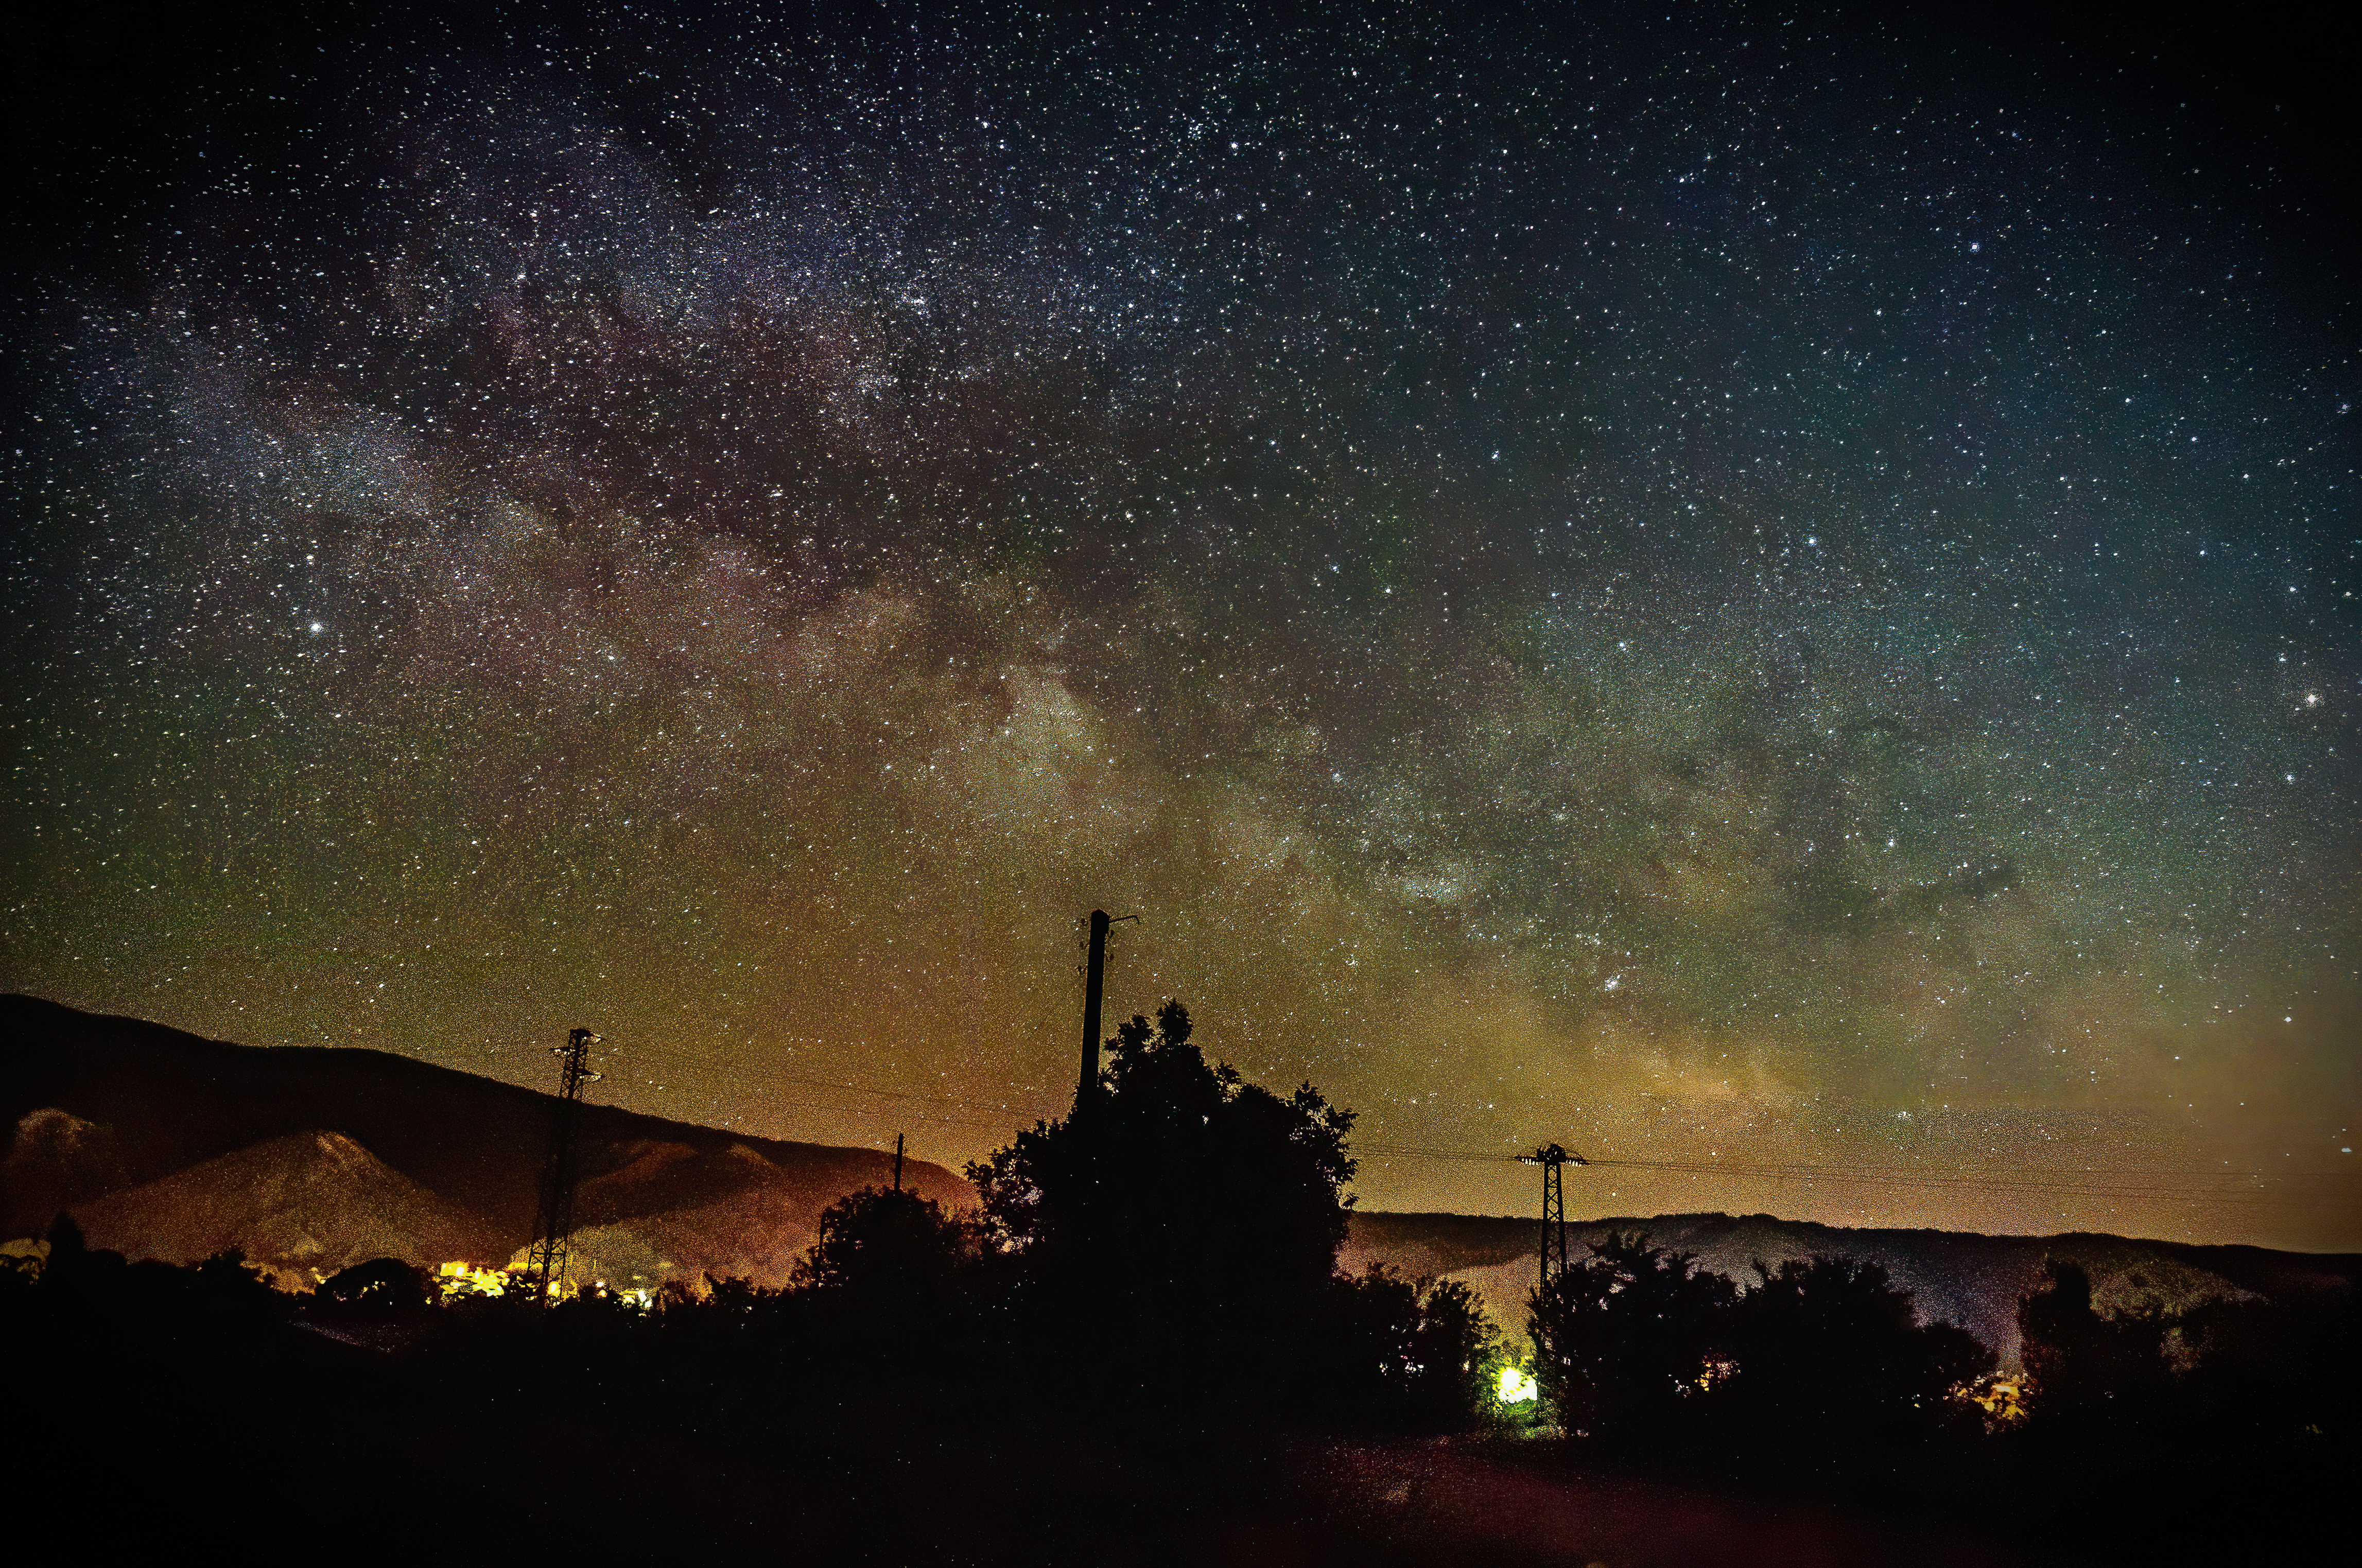
night, stars, milky way, sky, atmospheric phenomenon, star, atmosphere, horizon, cloud, astronomy, astronomical object, galaxy, landscape, space, midnight, darkness, photography, tree, evening, world, science, universe, hill, mountain